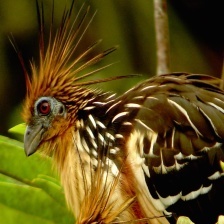
Species: HOATZIN
Scientific name: OPHISTHOCOMUS HOAZIN